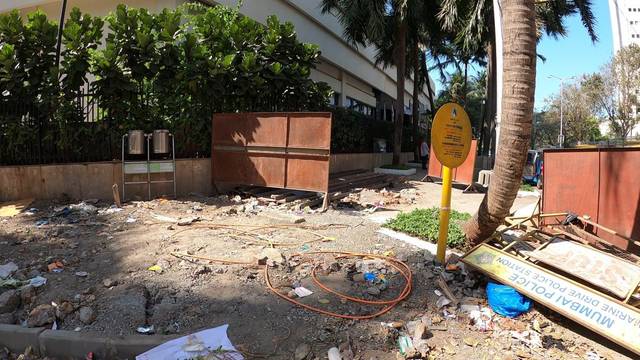
Region: India
Coordinates: 18.928, 72.822